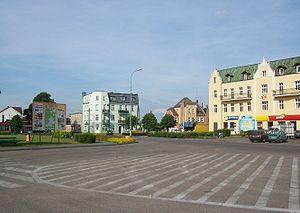
Krzyż Wielkopolski est une ville de Pologne, située dans la voïvodie de Grande-Pologne. Elle est le chef-lieu de la gmina de Krzyż Wielkopolski, dans le powiat de Czarnków-Trzcianka.